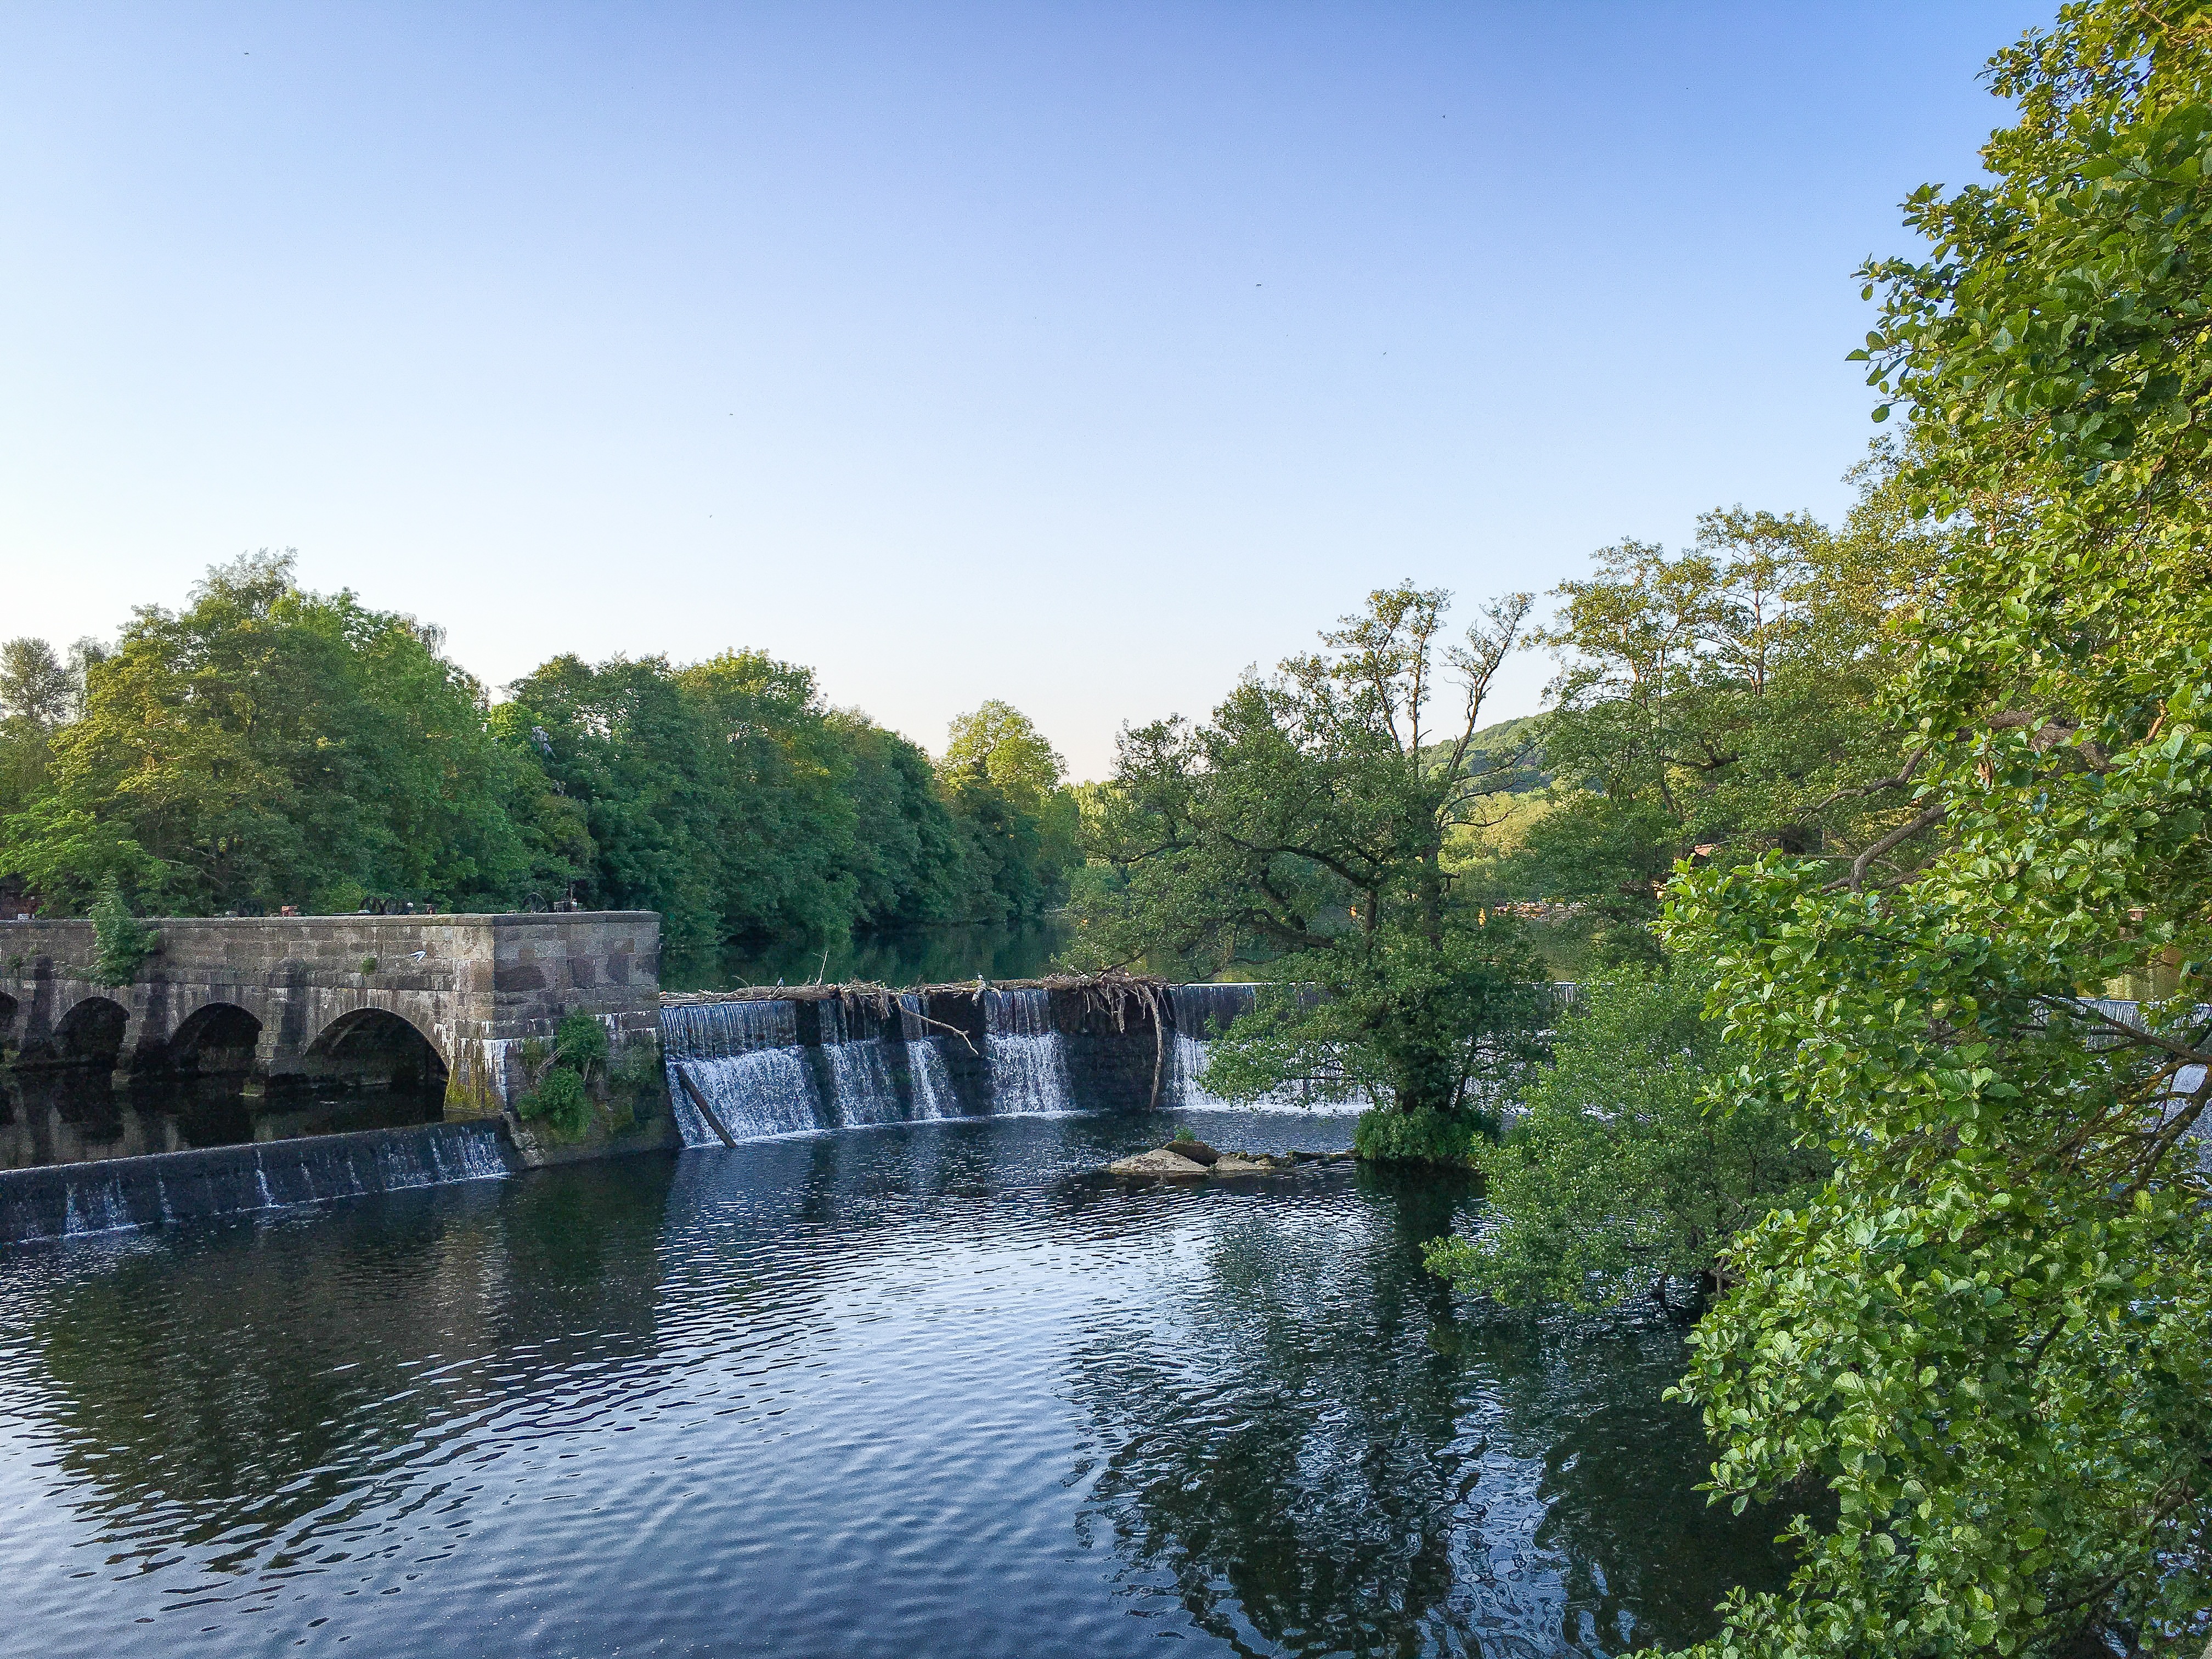
water, bridge, peak, river, canal, pond, reservoir, waterway, body of water, england, district, gardens, derbyshire, estate, watercourse, weir, landform, peak district, belper, river gardens